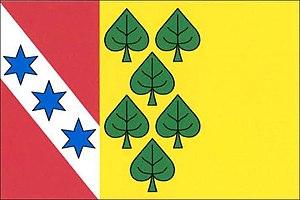
Prosenická Lhota est une commune du district de Příbram, dans la région de Bohême-Centrale, en République tchèque. Sa population s'élevait à 500 habitants en 2020.